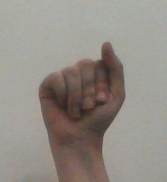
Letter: saad